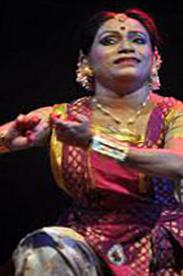
Dance form: sattriya